Utopia, Limited

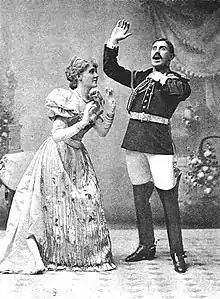
Nancy McIntosh and Charles Kenningham

"Utopia" introduced Gilbert's last protégée, Nancy McIntosh, as Princess Zara, and the role was much expanded to accommodate her. According to the scholar John Wolfson, in his book, "Final Curtain", this damaged and unbalanced the script by detracting from its parody of government. Commentators agree that McIntosh was not a good actress, and during the run of "Utopia", her lack of confidence and health combined to affect her performance. "Utopia, Limited" was to be McIntosh's only part with the D'Oyly Carte Opera Company, as Sullivan refused to write another piece if she was to take part in it. Discussions over her playing the role of Yum-Yum in a proposed revival of "The Mikado" led to another row between the two that prevented the revival, and Gilbert's insistence upon her appearing in "His Excellency" caused Sullivan to refuse to set the piece. Three years passed before Gilbert and Sullivan collaborated again, on their last work, "The Grand Duke".